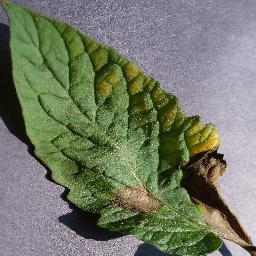
Label: Tomato___Late_blight